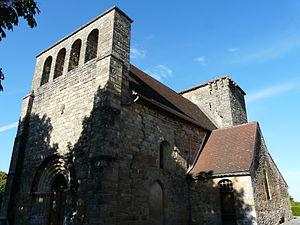
L'angle sud-ouest de l'église Sainte-Marie, Fleurac, Dordogne, France.
Fleurac est une commune française située dans le département de la Dordogne, en région Nouvelle-Aquitaine.